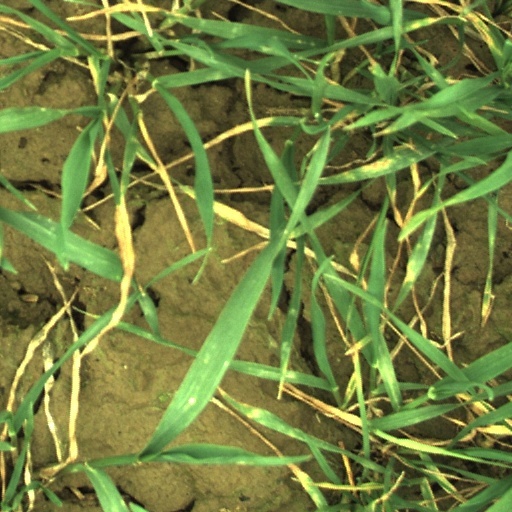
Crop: wheat